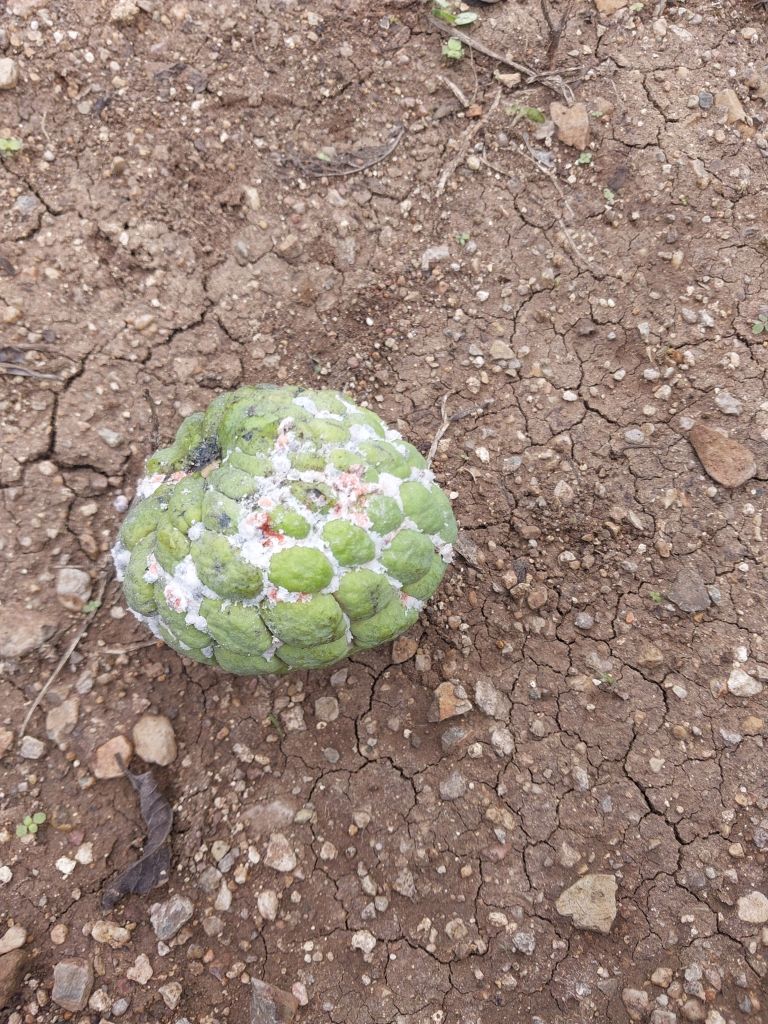
Disease label: Mealy Bug